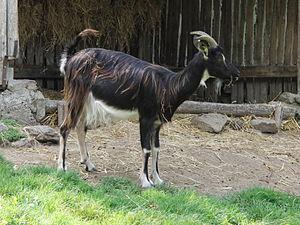
Chèvre Poitevine
La chèvre domestique est une espèce de mammifères herbivore ruminant, appartenant à la famille des bovidés, sous-famille des caprins. La plupart du temps, les chèvres sont domestiquées, mais on les trouve aussi à l'état sauvage dans quelques contrées du Caucase, d'Iran, d'Afghanistan ou d'Irak. Leur domestication est ancienne. On les élève pour leur lait, leur cuir, leur poil et leur viande.